Yuksom

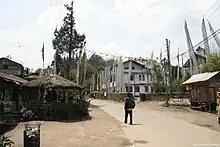
The main street in Yuksom

The natural environmental setting of the town, ensconced amidst rich forests is further accentuated by its history, architecture and Buddhist legacy that evolved from the 17th century with Yuksom's establishment as the first capital of Sikkim. Situated at the head of Khangchenjunga National Park, the largest Protected Area in Sikkim, and at starting gate for the trekking trail to Mt. Khangchendzonga, Yuksom and its hills was named in the past as Ney-Pemathang for its beautiful landscape. The forest cover in the hills consist of broad-leaved oak, birch, maple, chestnut, magnolia, rhododendron, silver fir, ash and alder, which complement the epithet of "biodiversity hot-spot" given to Sikkim.